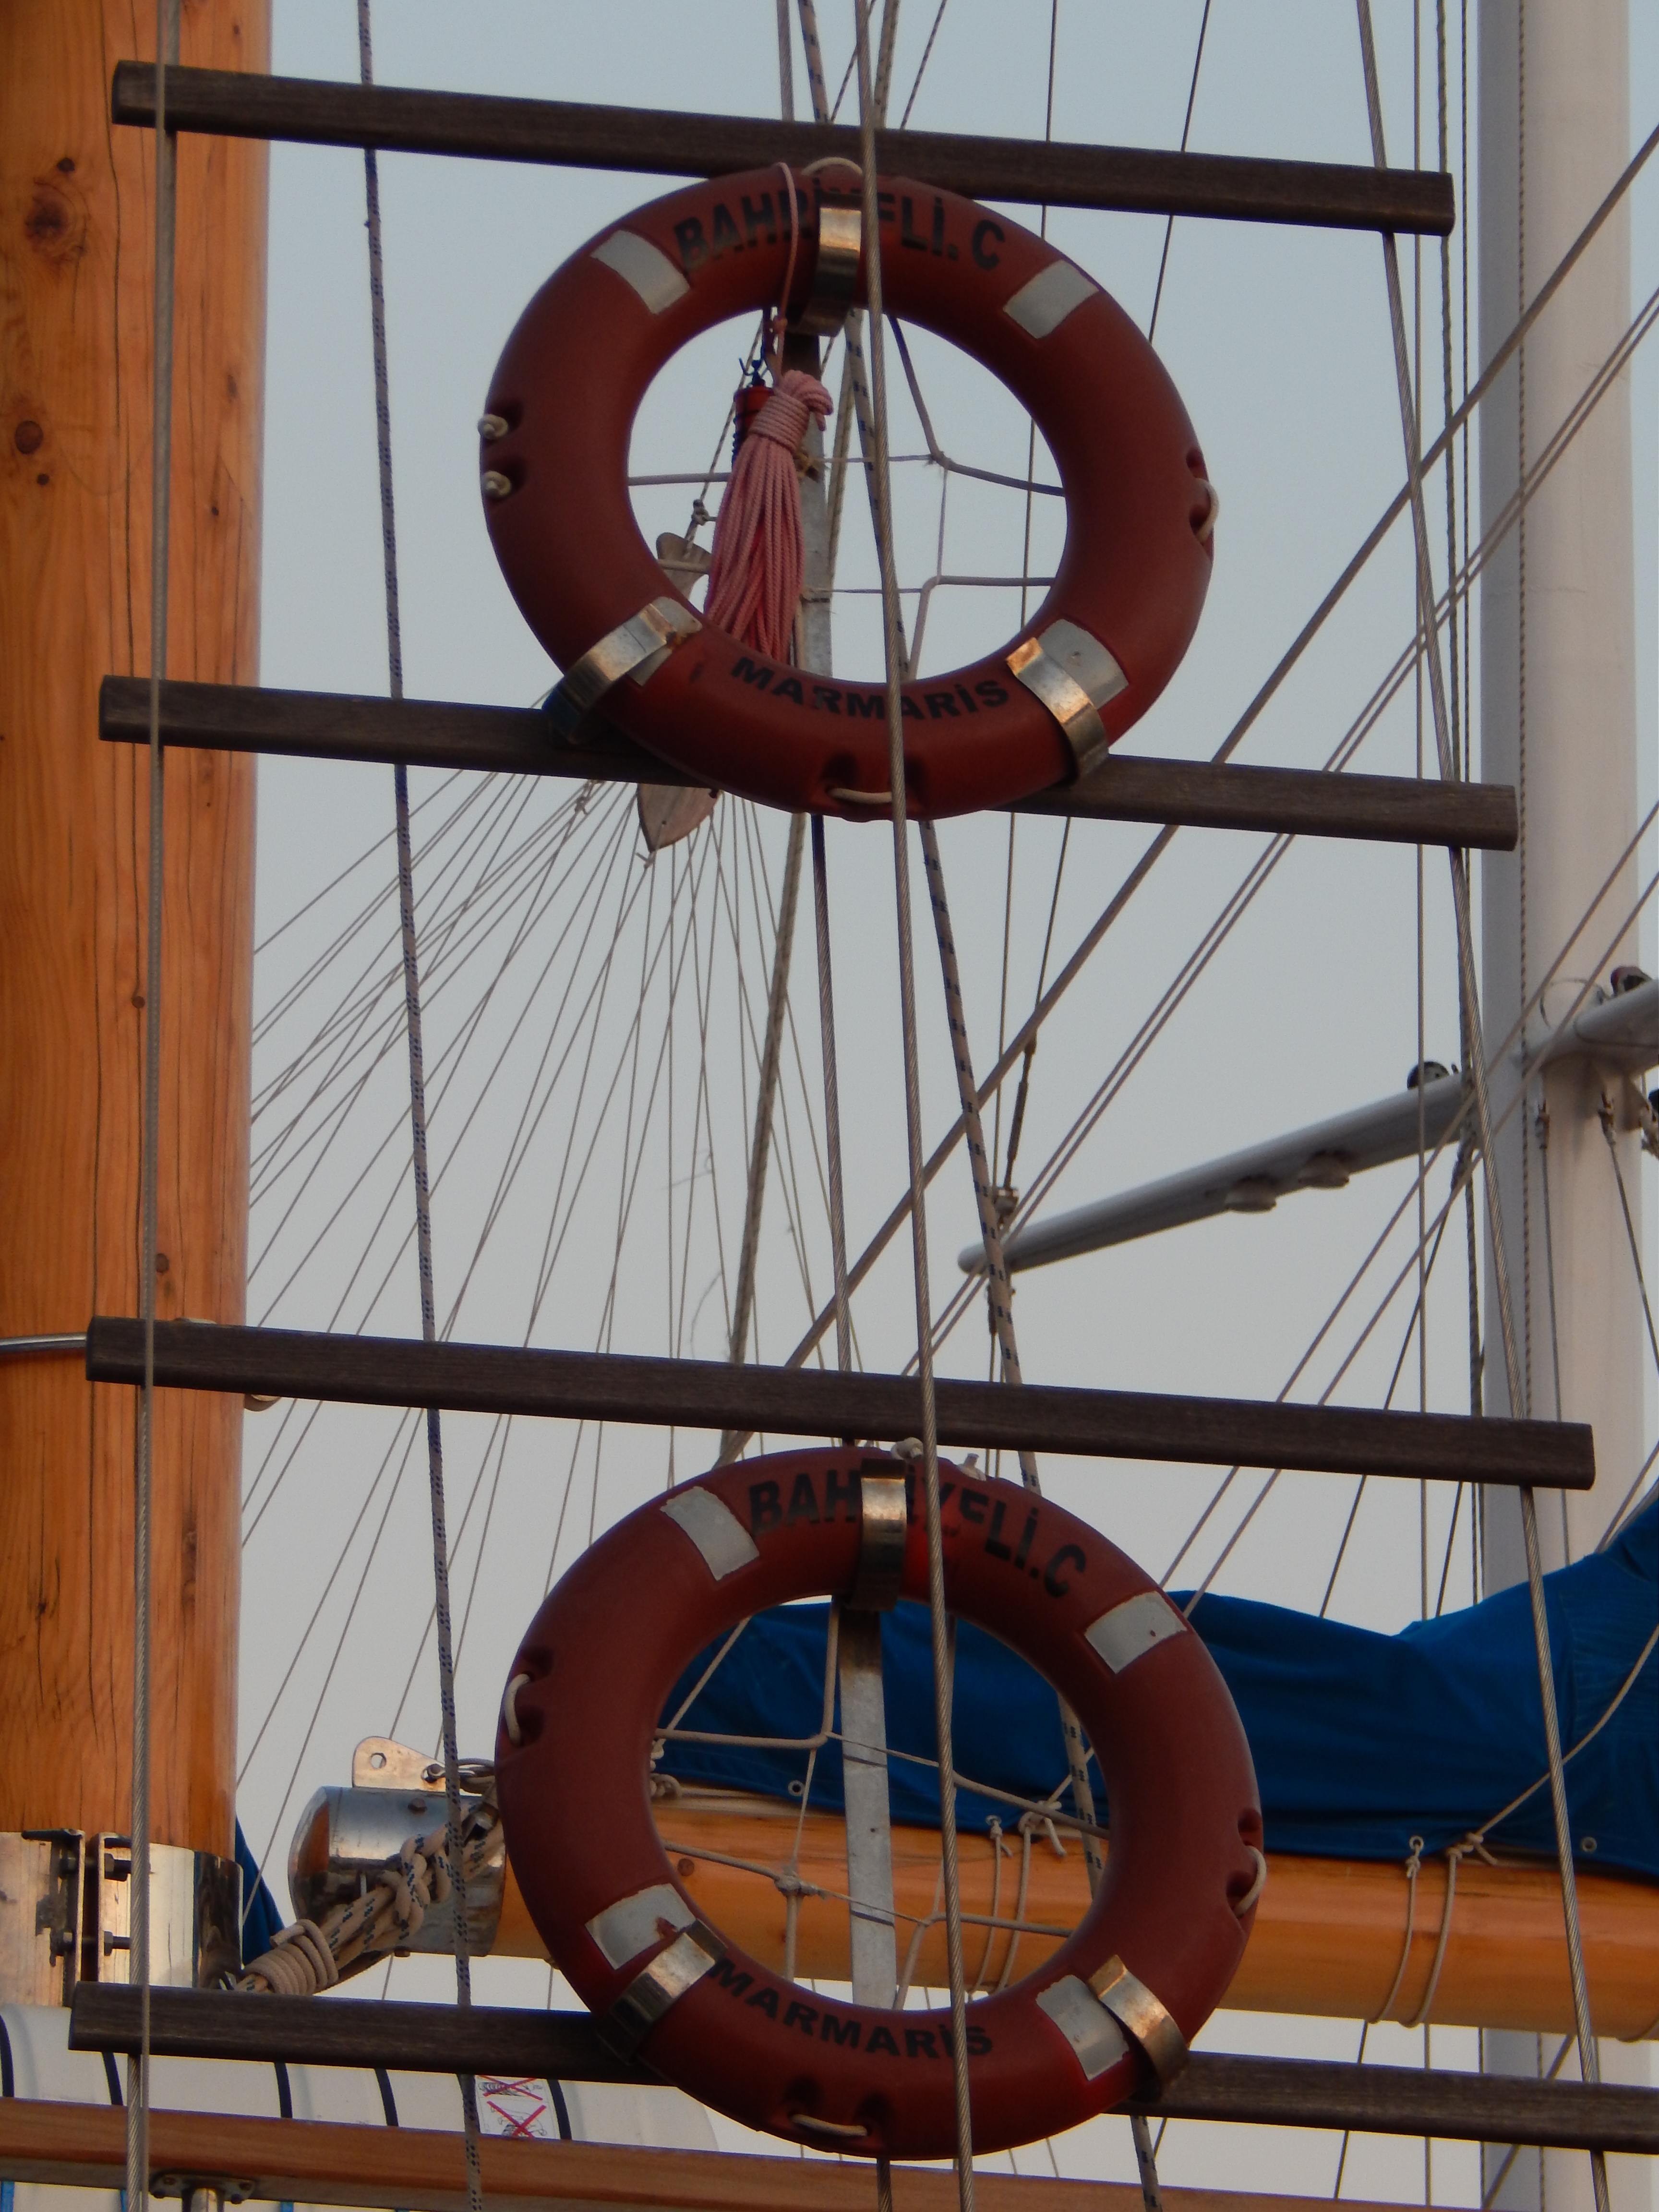
sea, landscape, marina, ship, view, travel, blue, summer, water, riviera, city, coast, boat, resort, harbor, cruise, yacht, sailing, destination, sky, sailing ship, galleon, galley